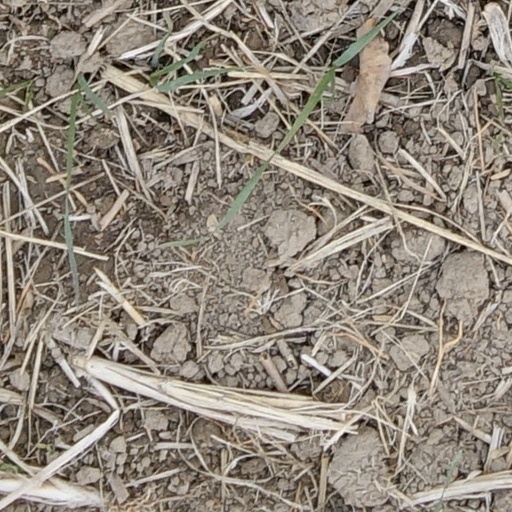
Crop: wheat